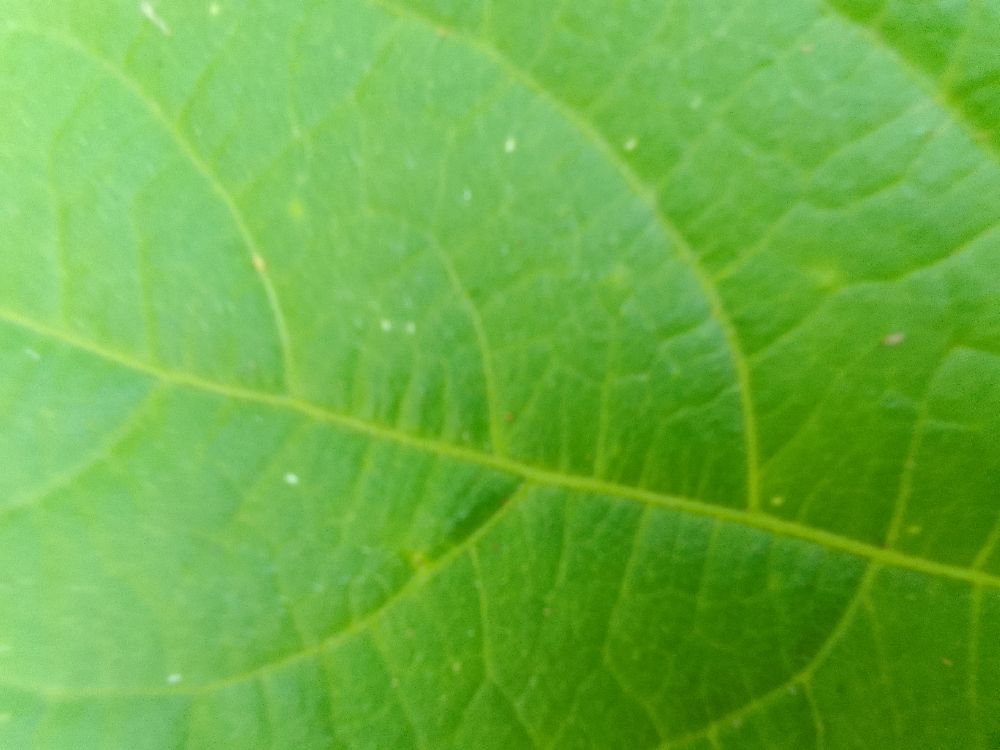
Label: healthy